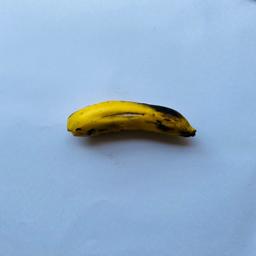
Banana variety: Sabri Kola